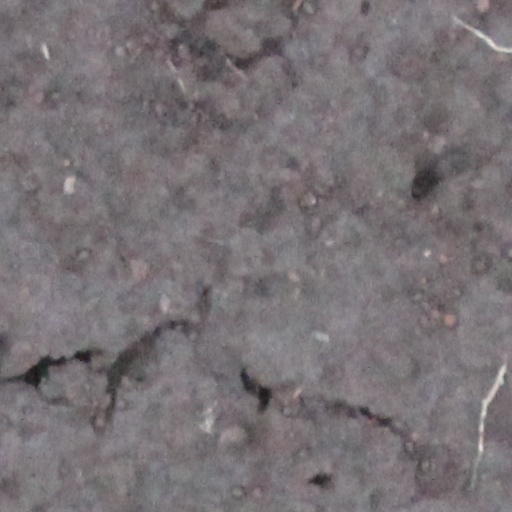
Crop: wheat